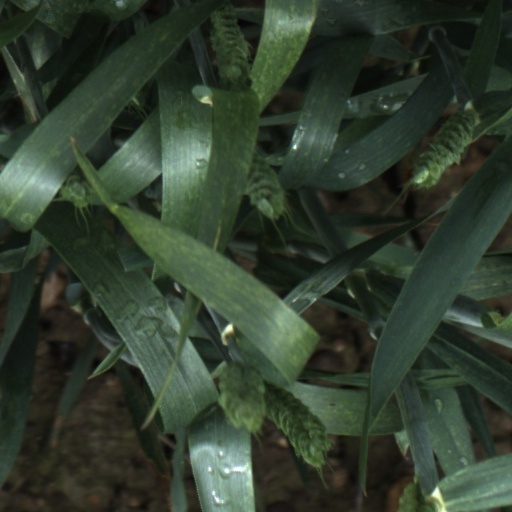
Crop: wheat